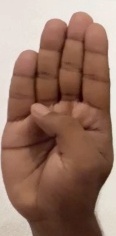
ASL sign: B